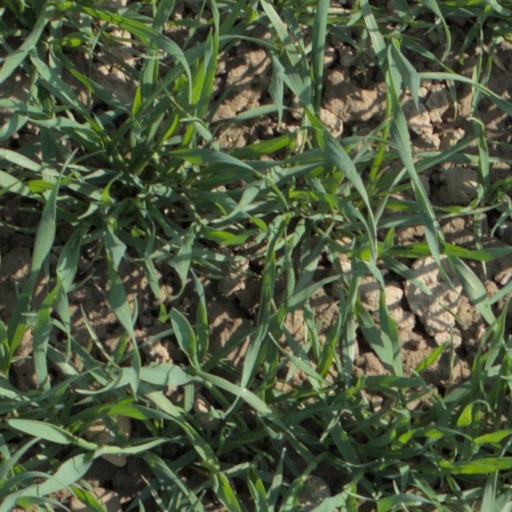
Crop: wheat